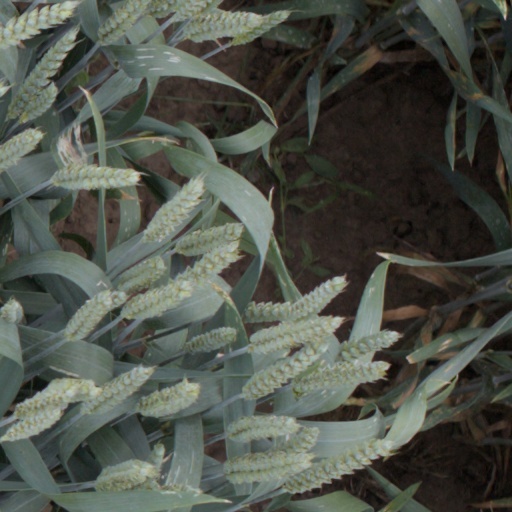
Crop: wheat